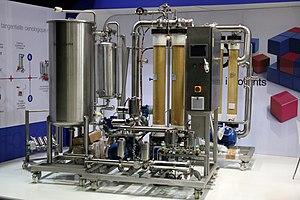
Filtre tangentiel vinicole
La filtration tangentielle est un procédé de filtration destiné à séparer les particules d'un liquide par leur taille. Elle est appelée cross-flow filtration en anglais.